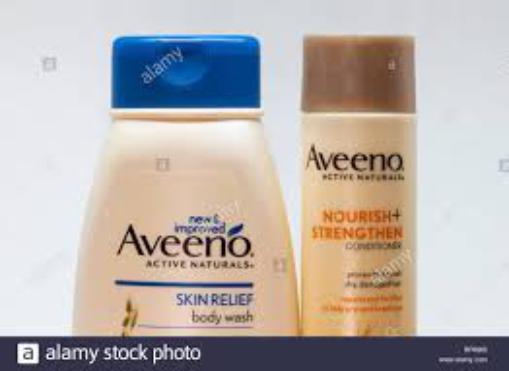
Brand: Aveeno
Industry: Necessities